Benjamin Henrichs

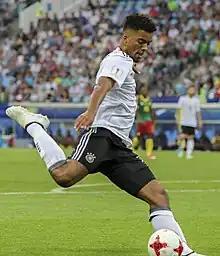
Henrichs with Germany during the 2017 FIFA Confederations Cup

On 4 November 2016, Henrichs was called up to the Germany national side for the first time by manager Joachim Löw for the nation's World Cup qualifier against San Marino and a friendly match against Italy. Seven days later, he made his debut against the former in an 8–0 victory for Germany.